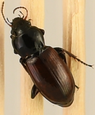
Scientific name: Amara alpina
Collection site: Niwot Ridge NEON (NIWO), plot NIWO_006